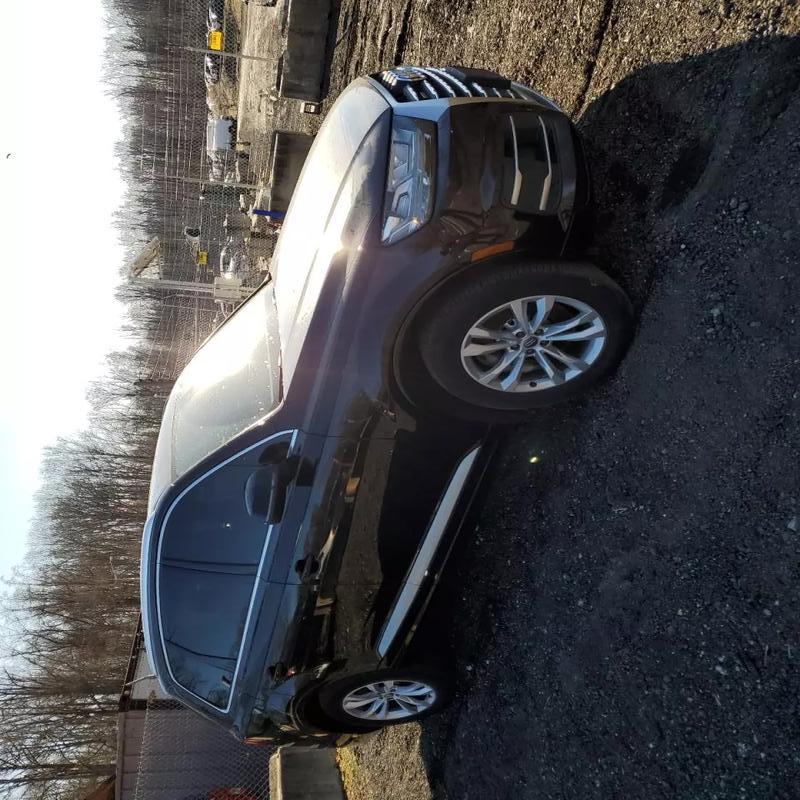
Aucun dommage détecté.
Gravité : aucun